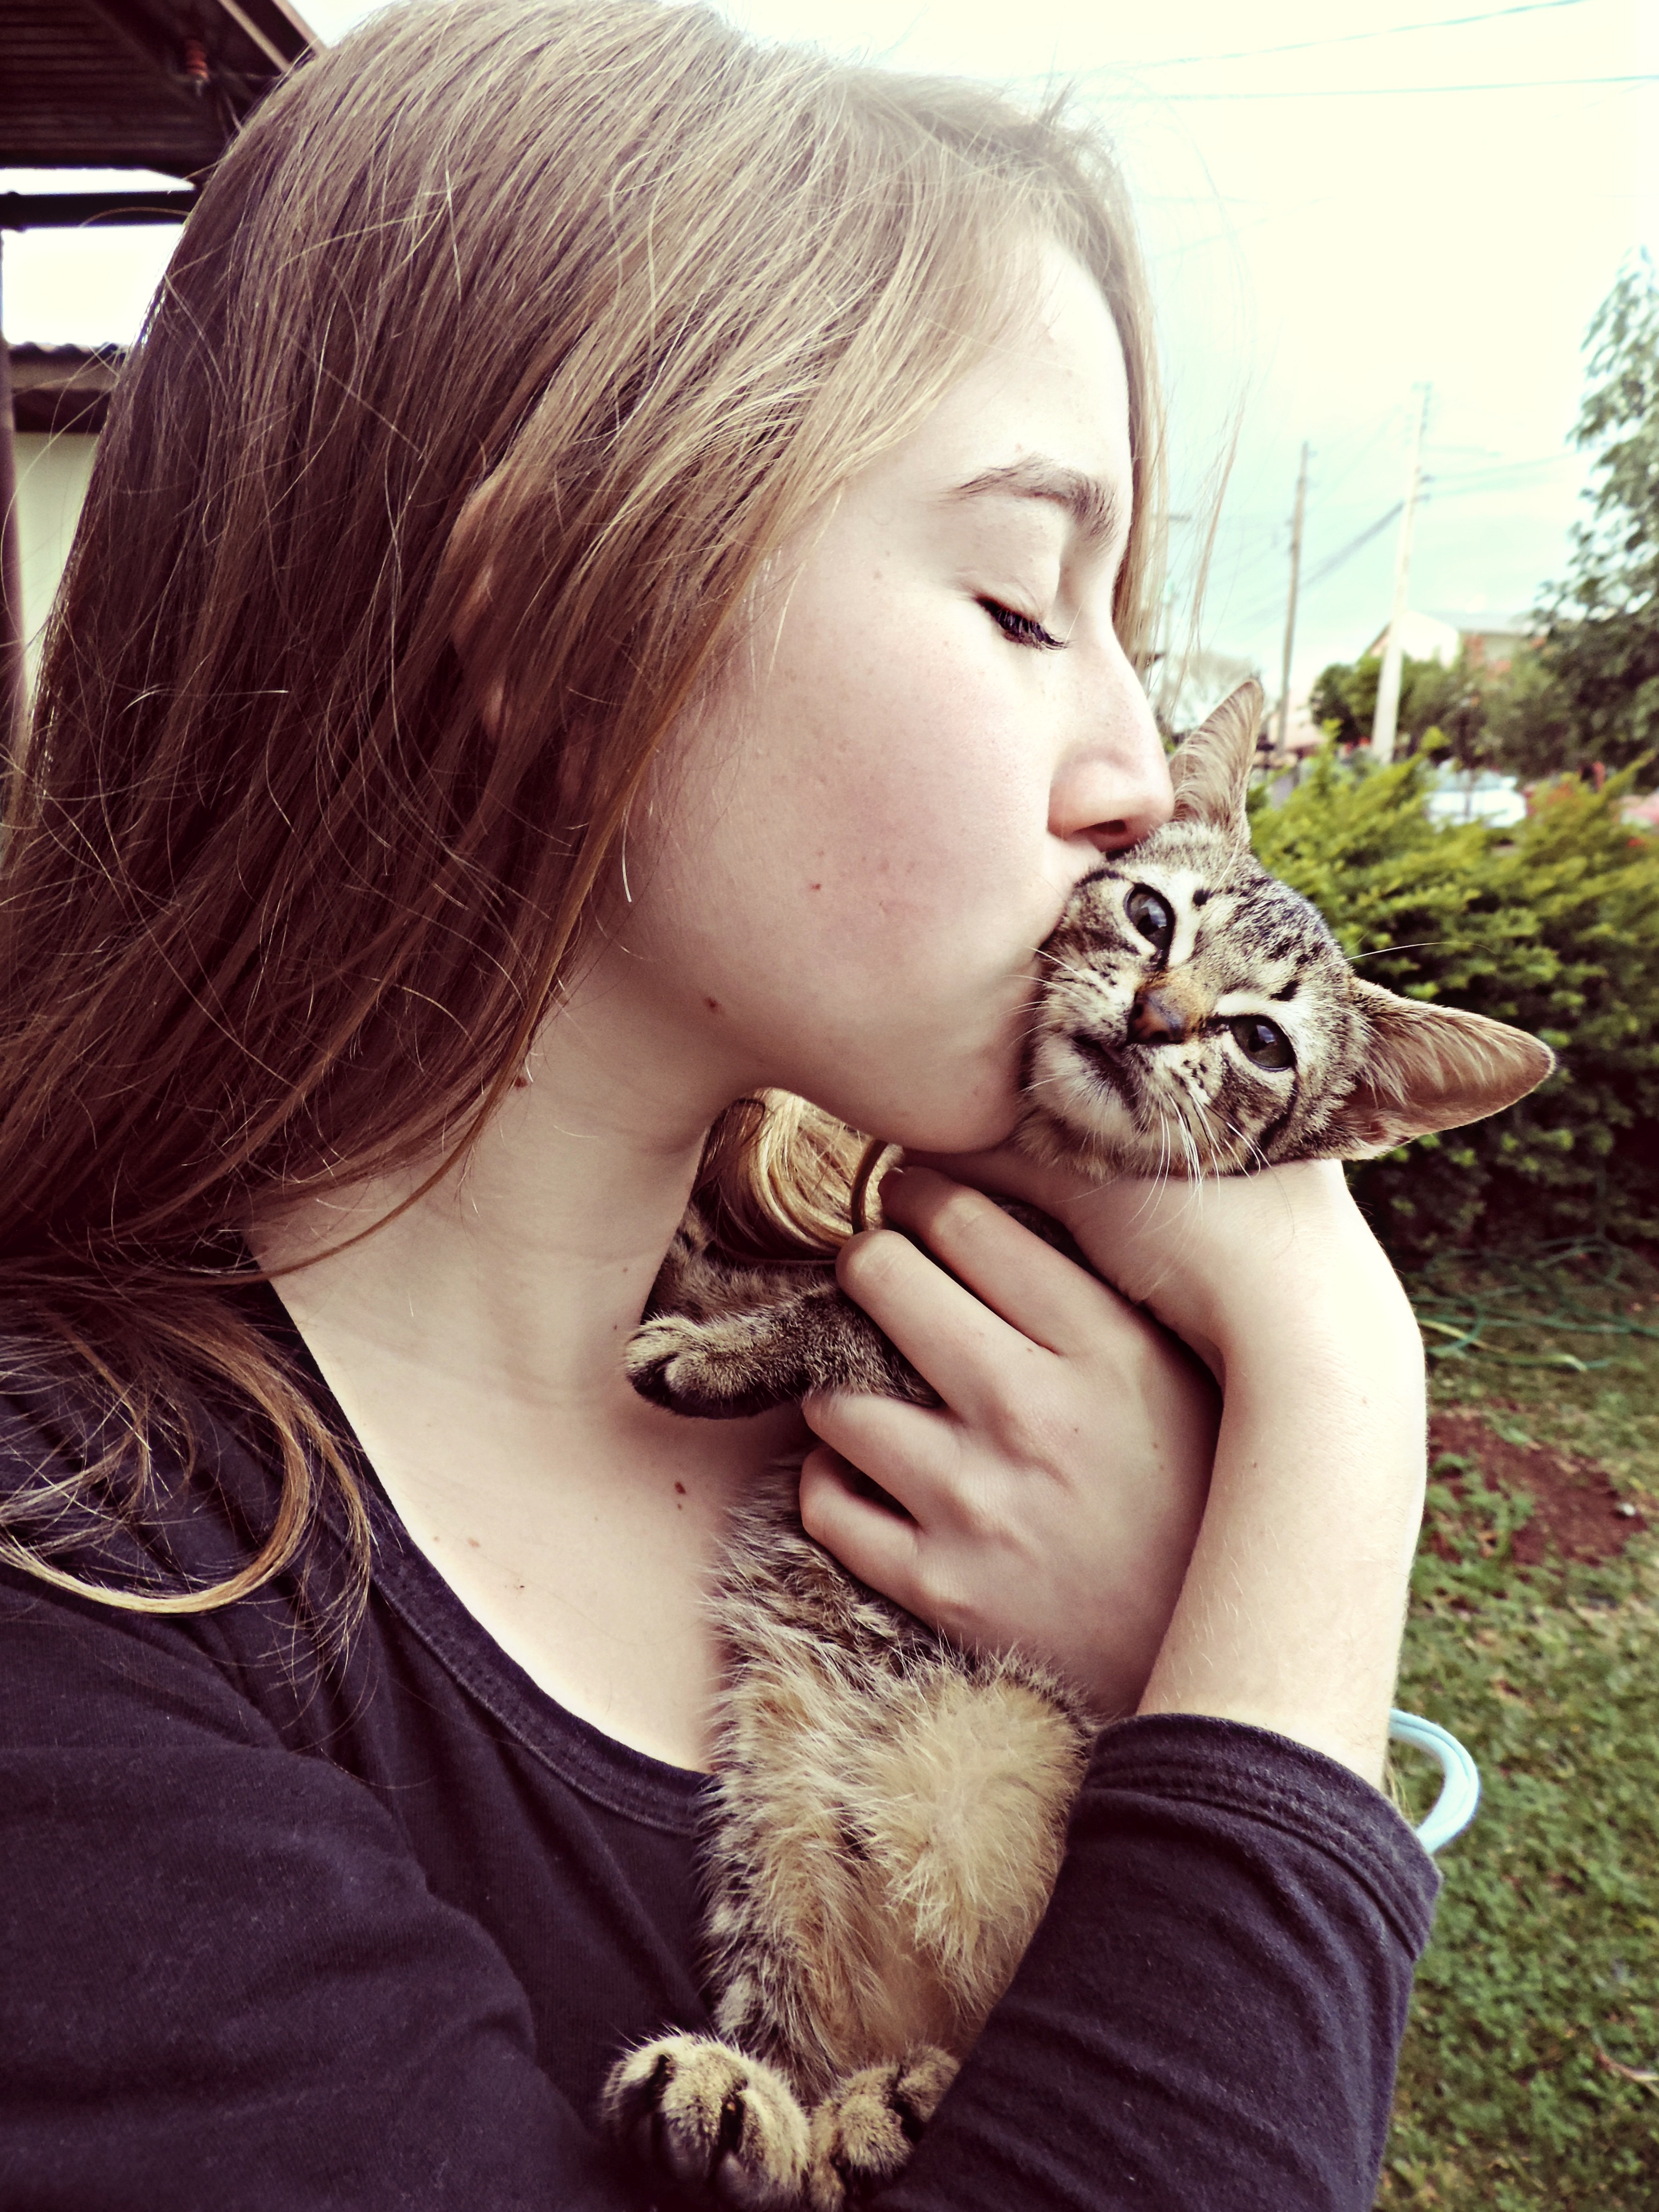
person, girl, woman, hair, portrait, model, facial expression, hairstyle, smile, mouth, human body, face, eating, nose, eye, head, skin, beauty, organ, tooth, sweetness, emotion, interaction, photo shoot, portrait photography, human action